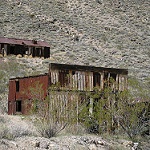
Scene: Outdoor